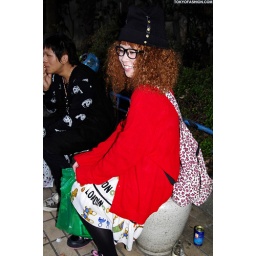
A smiling Japanese girl on the street in Harajuku.